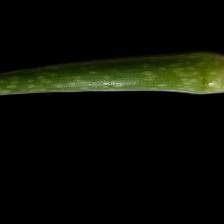
Plant: Aloe Vera